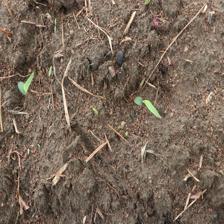
Label: Sorghum